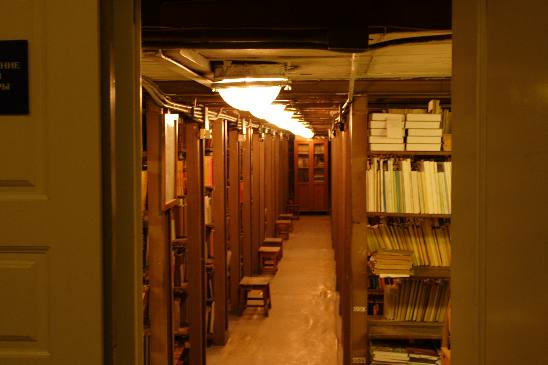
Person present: No